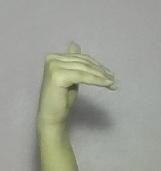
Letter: khaa